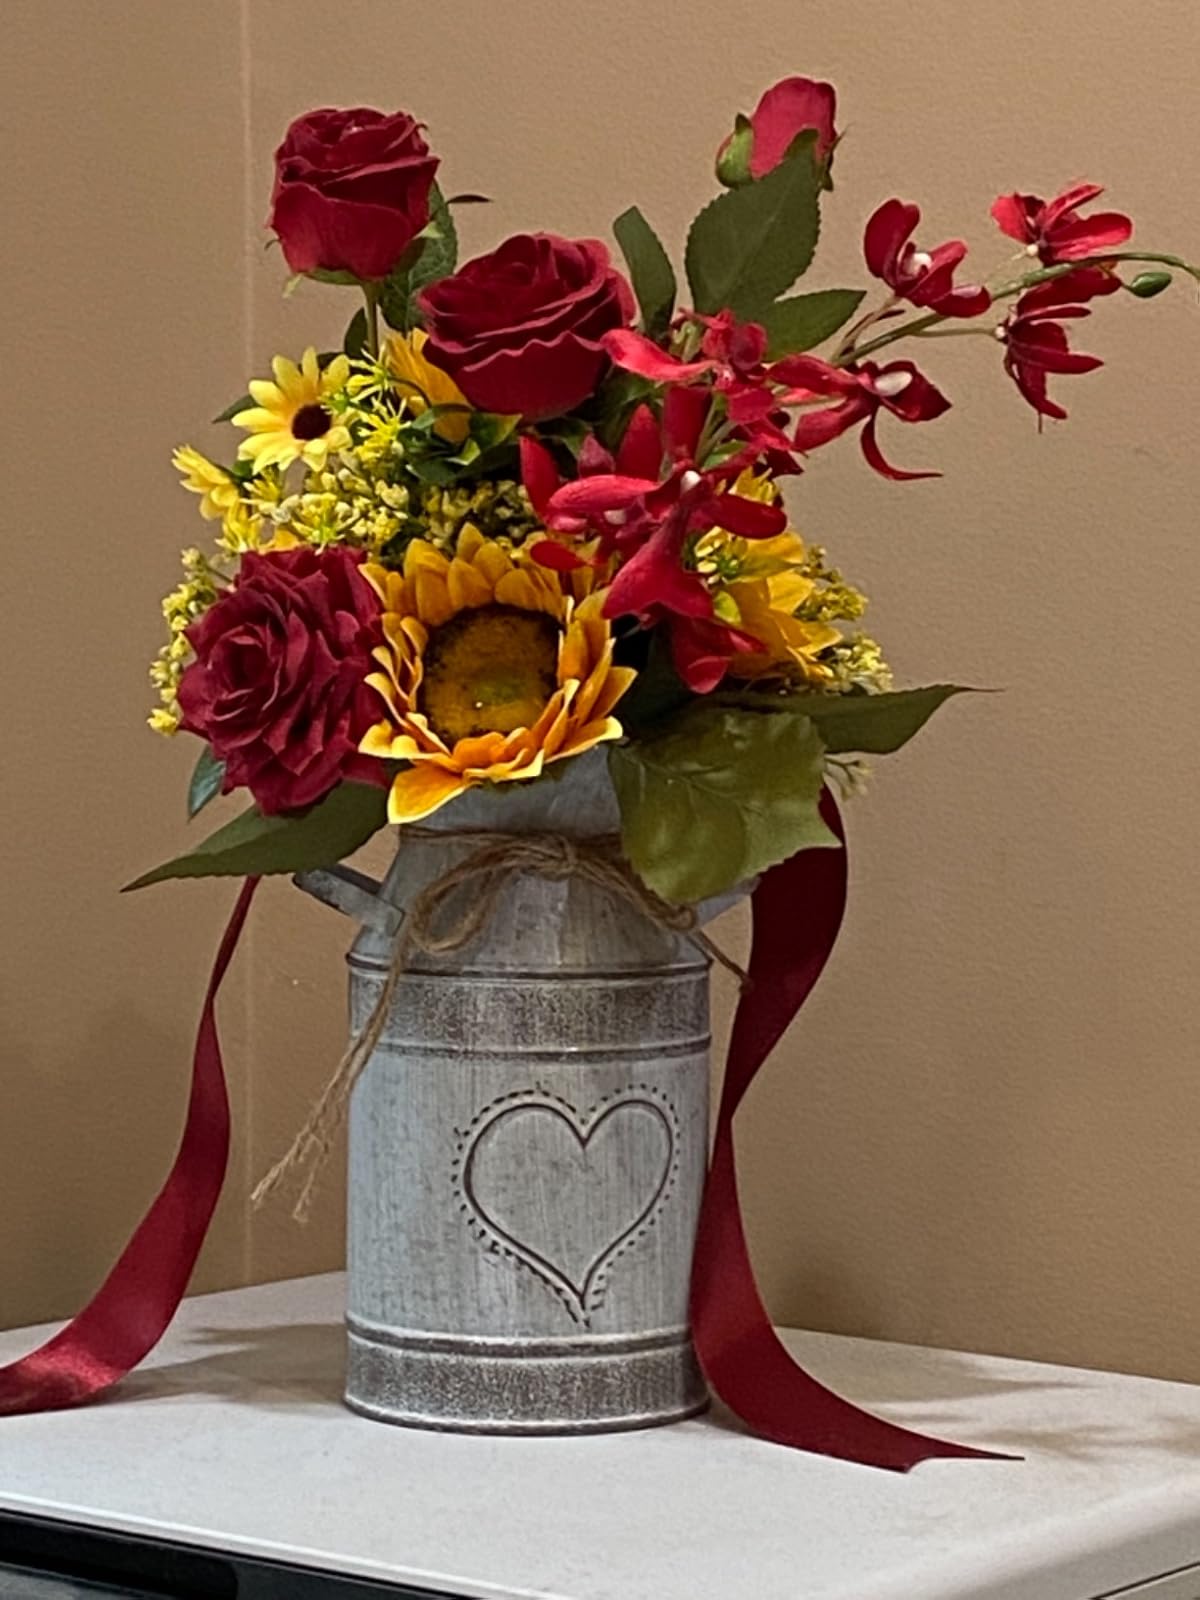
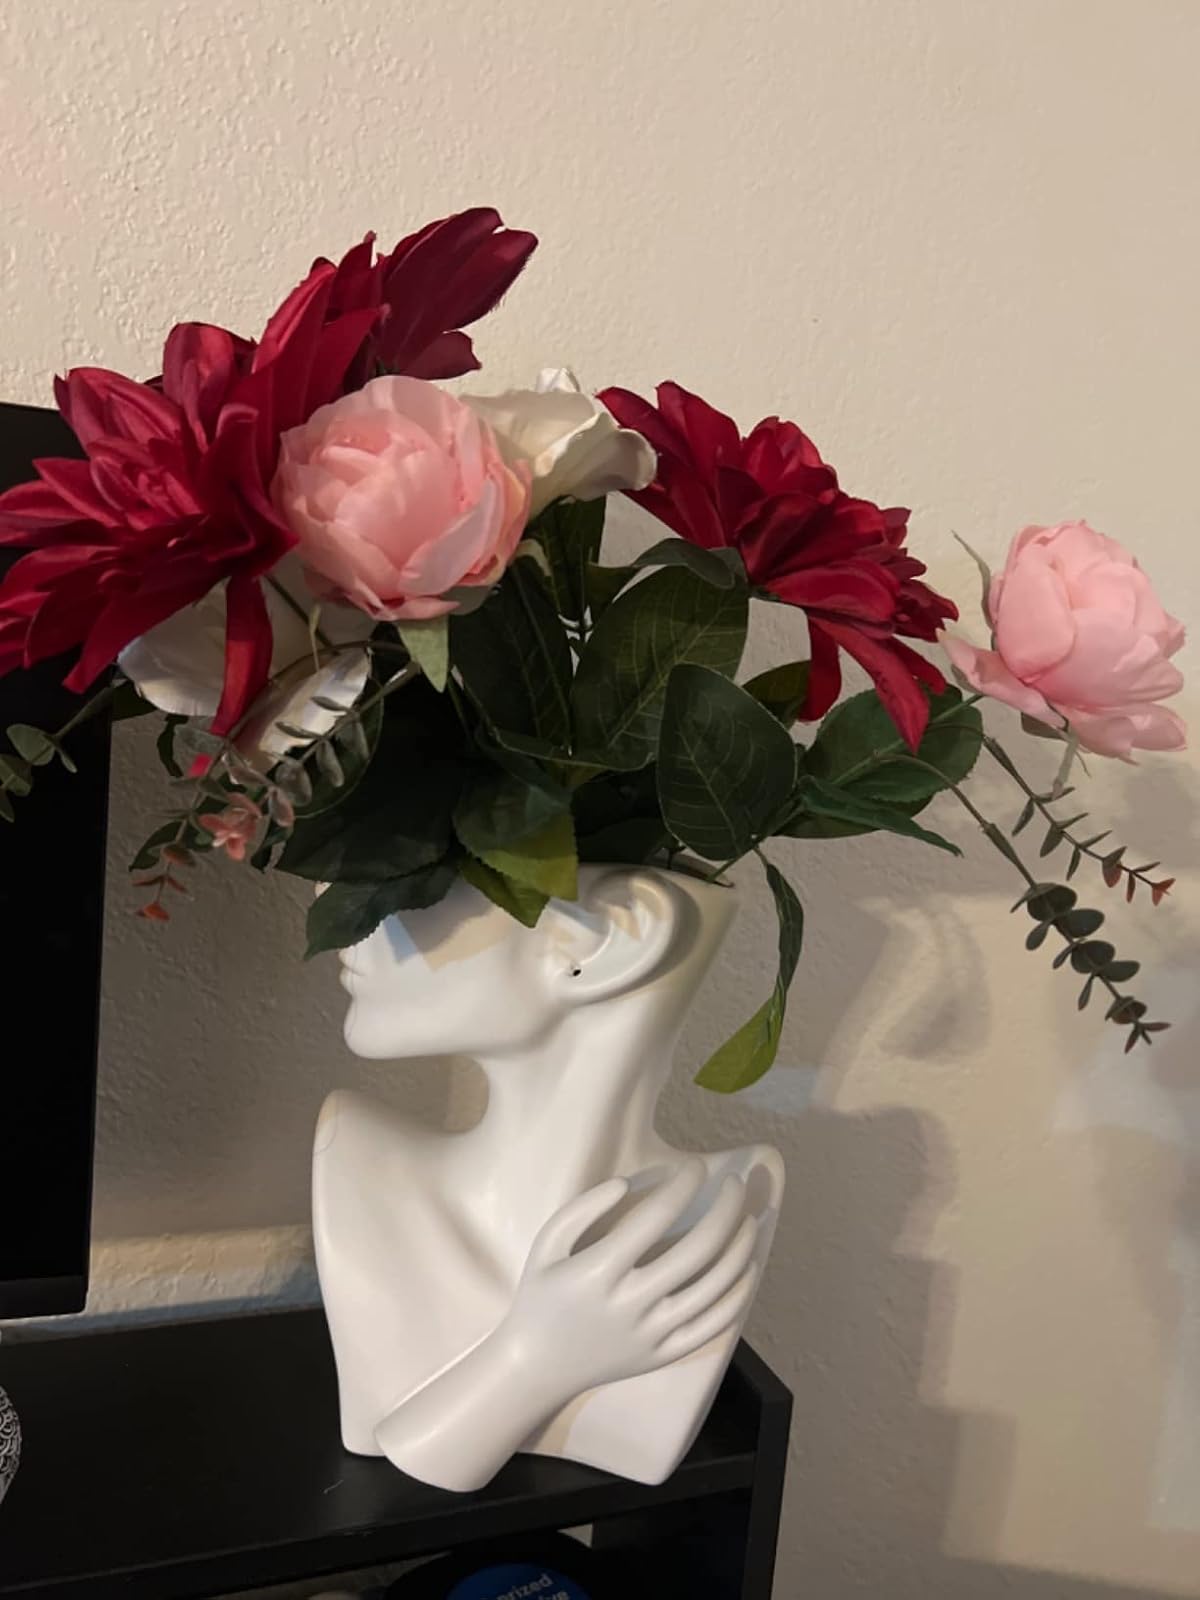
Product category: vase
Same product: no